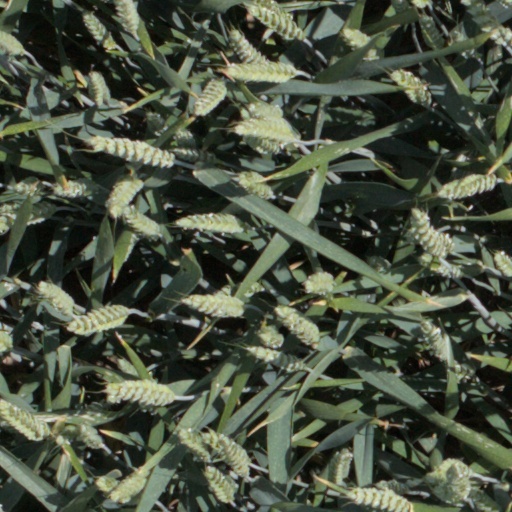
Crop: wheat